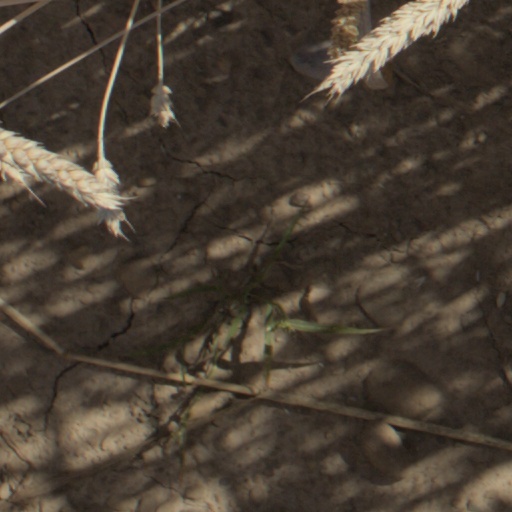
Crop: wheat